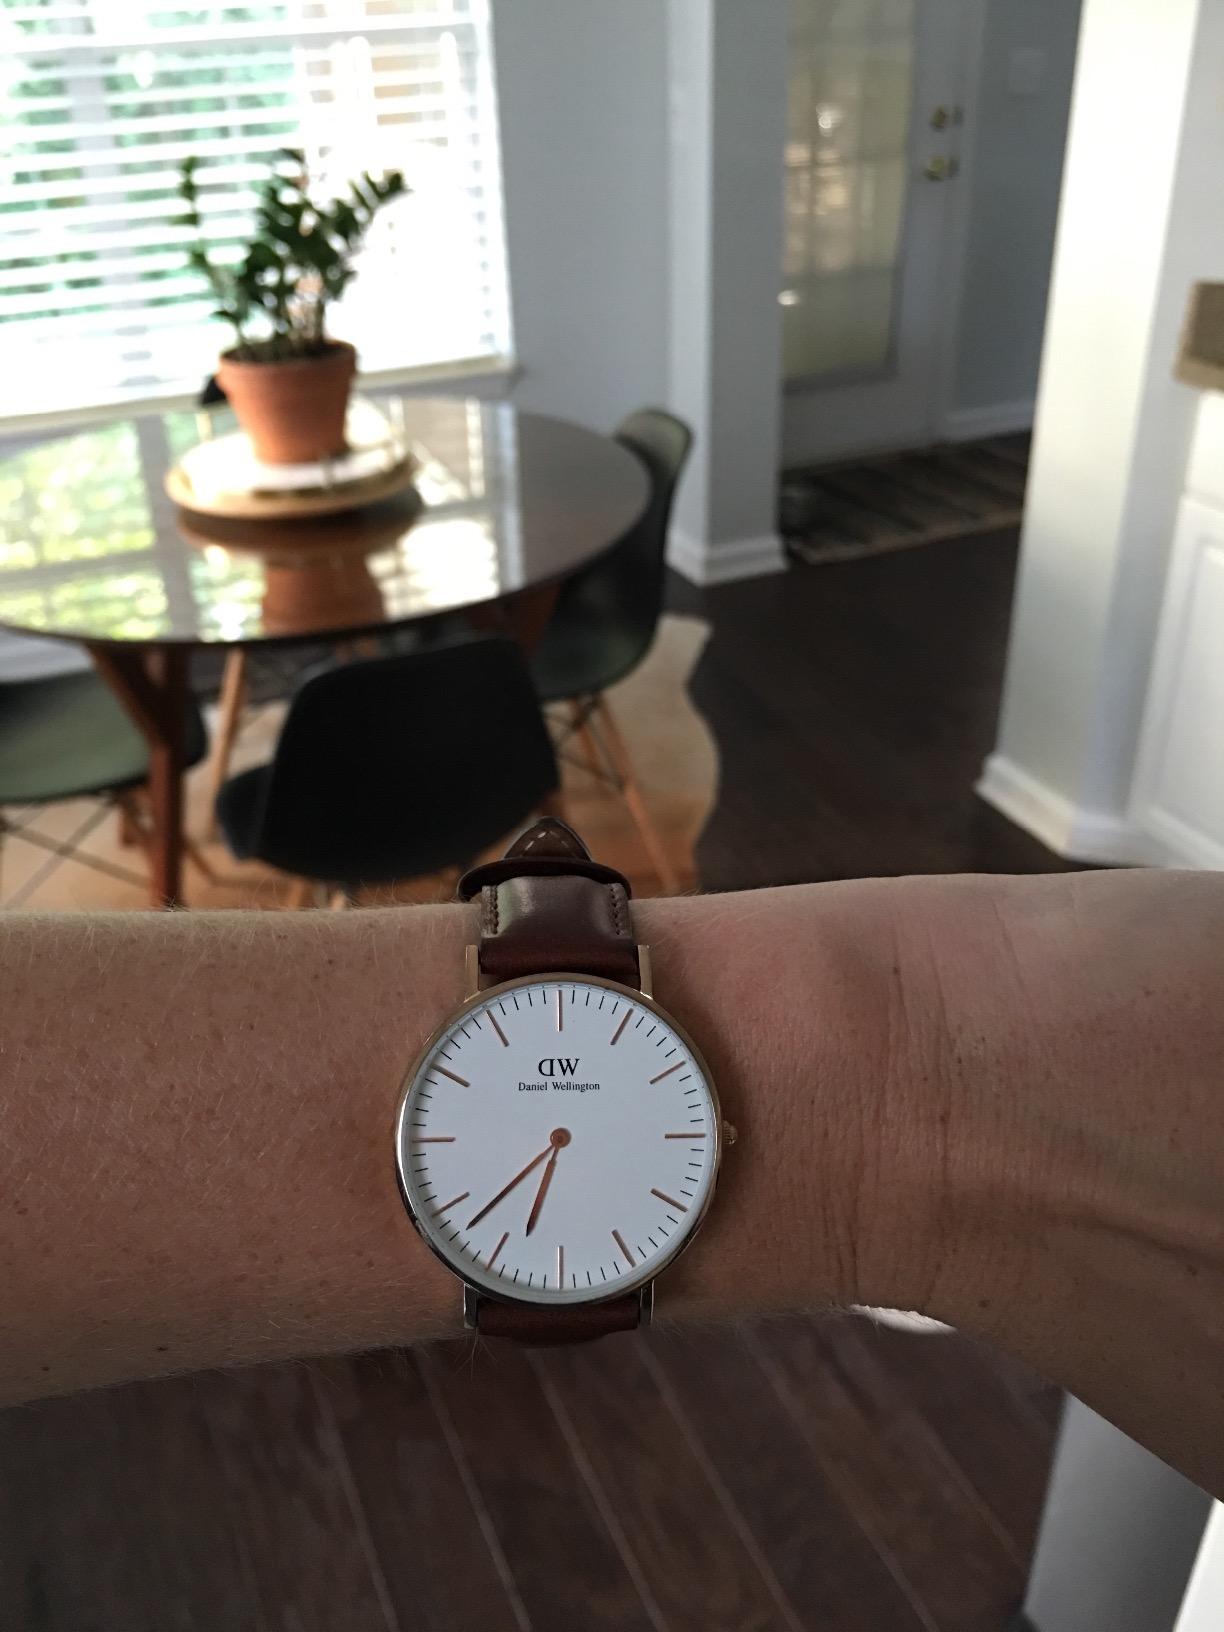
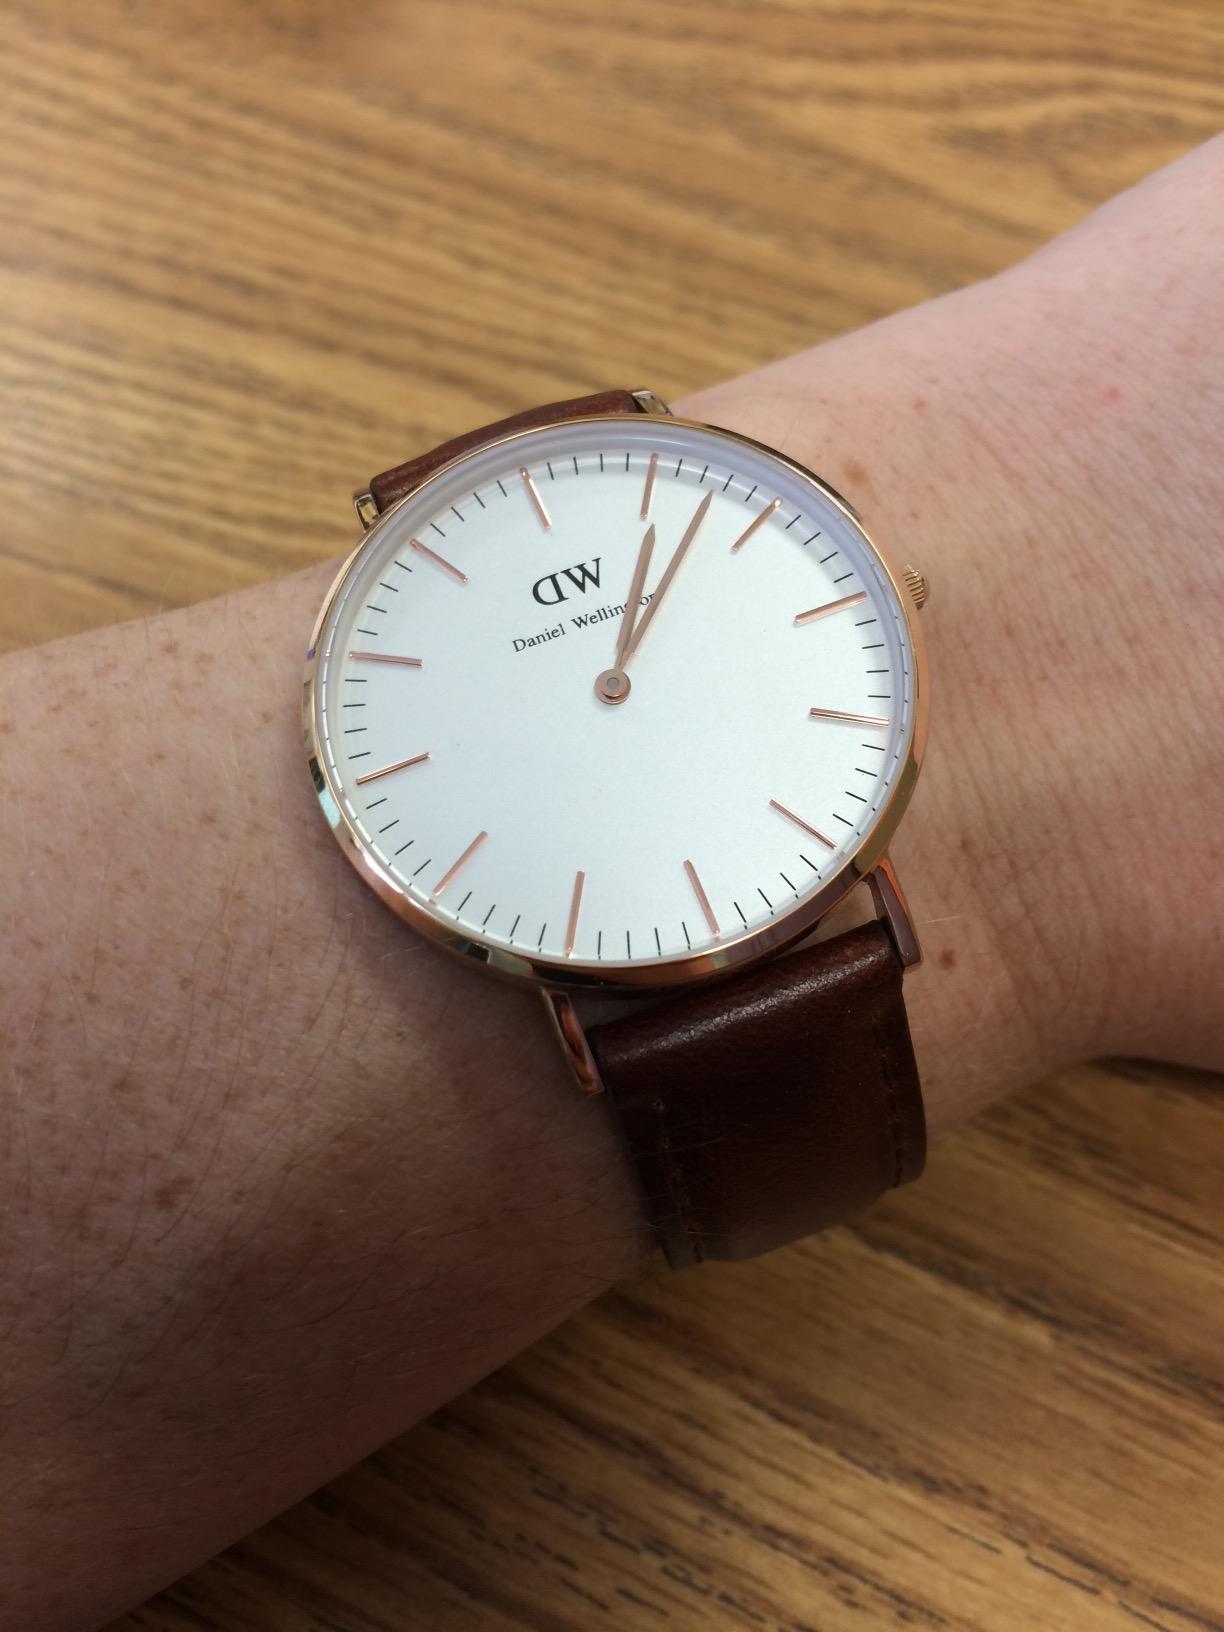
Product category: accessories_watch
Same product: yes